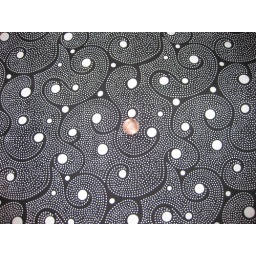
starry night skies in black and white